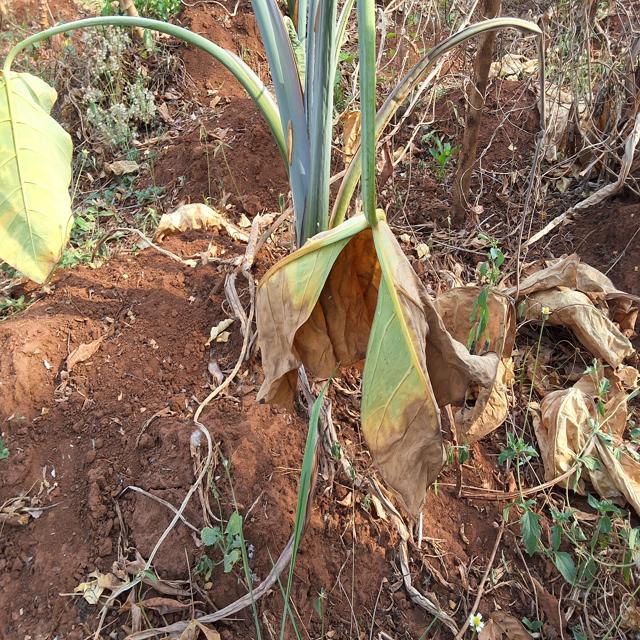
Label: Late_Blight